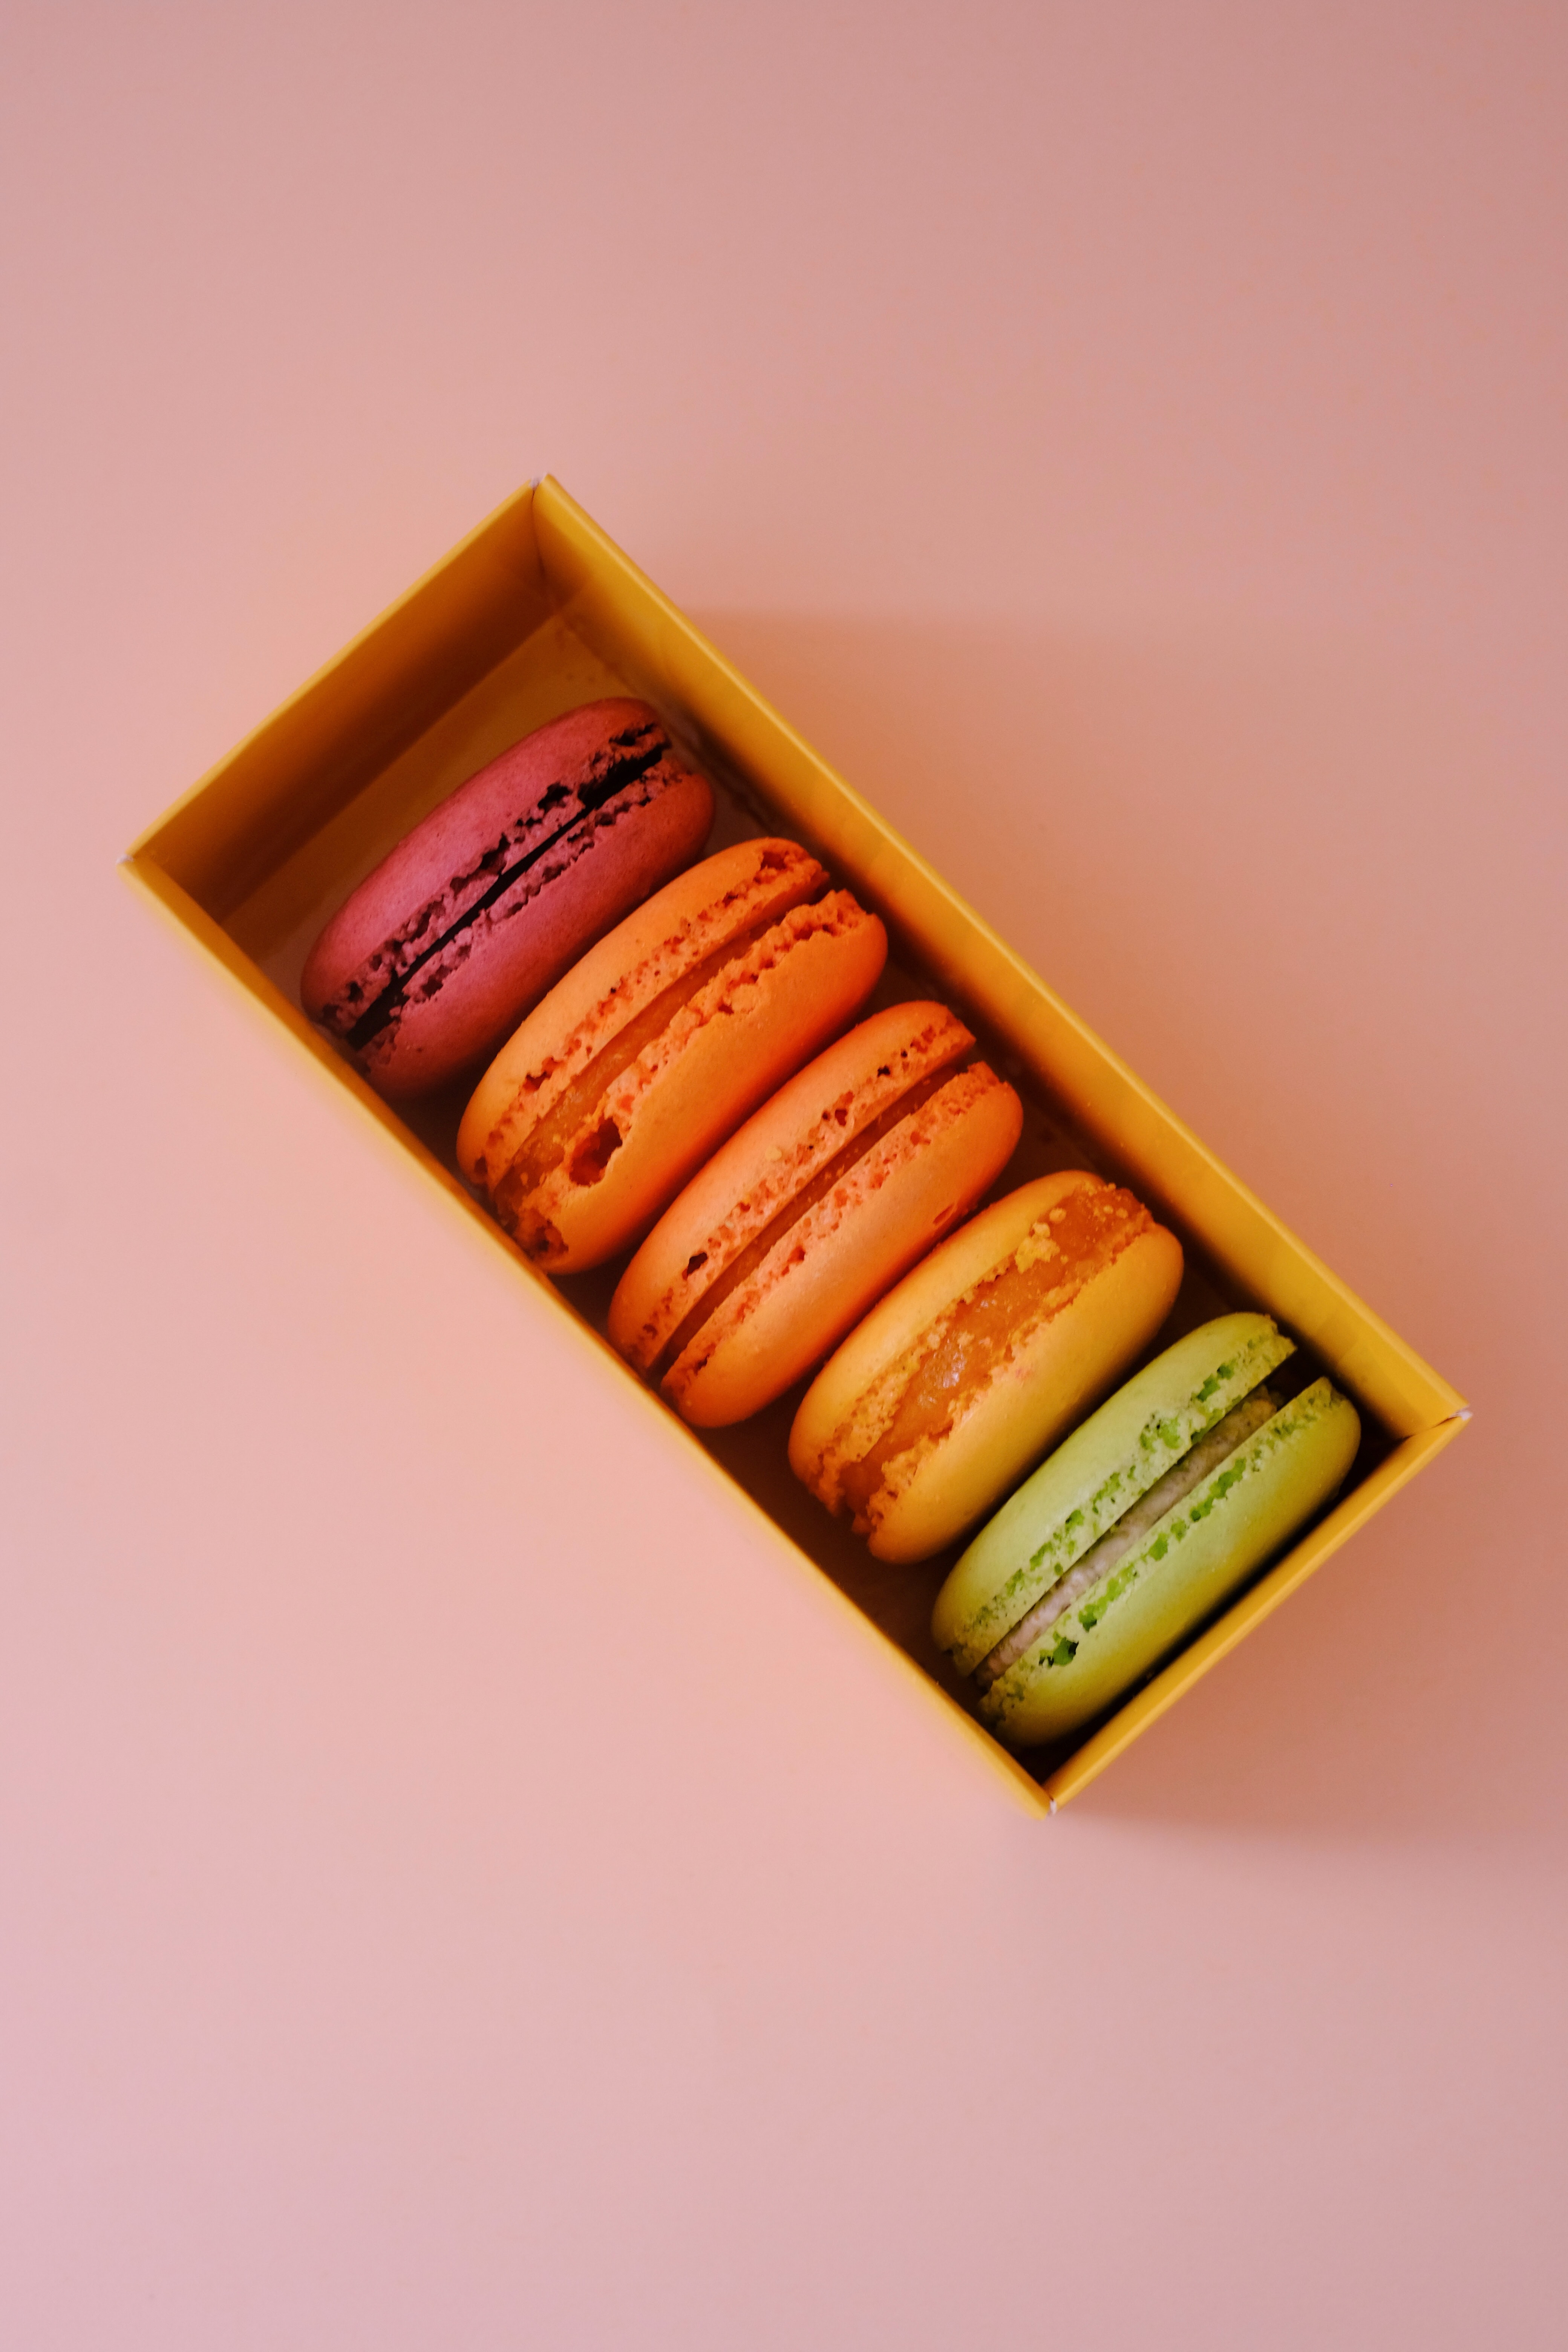
cake, food, ingredient, cuisine, font, sweetness, Tints and shades, confectionery, toffee, snack, junk food, dish, food additive